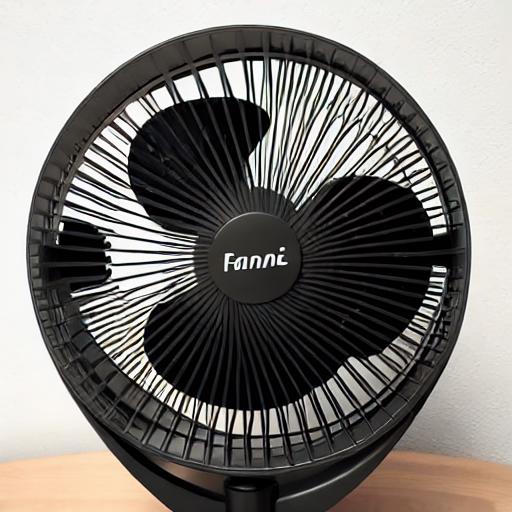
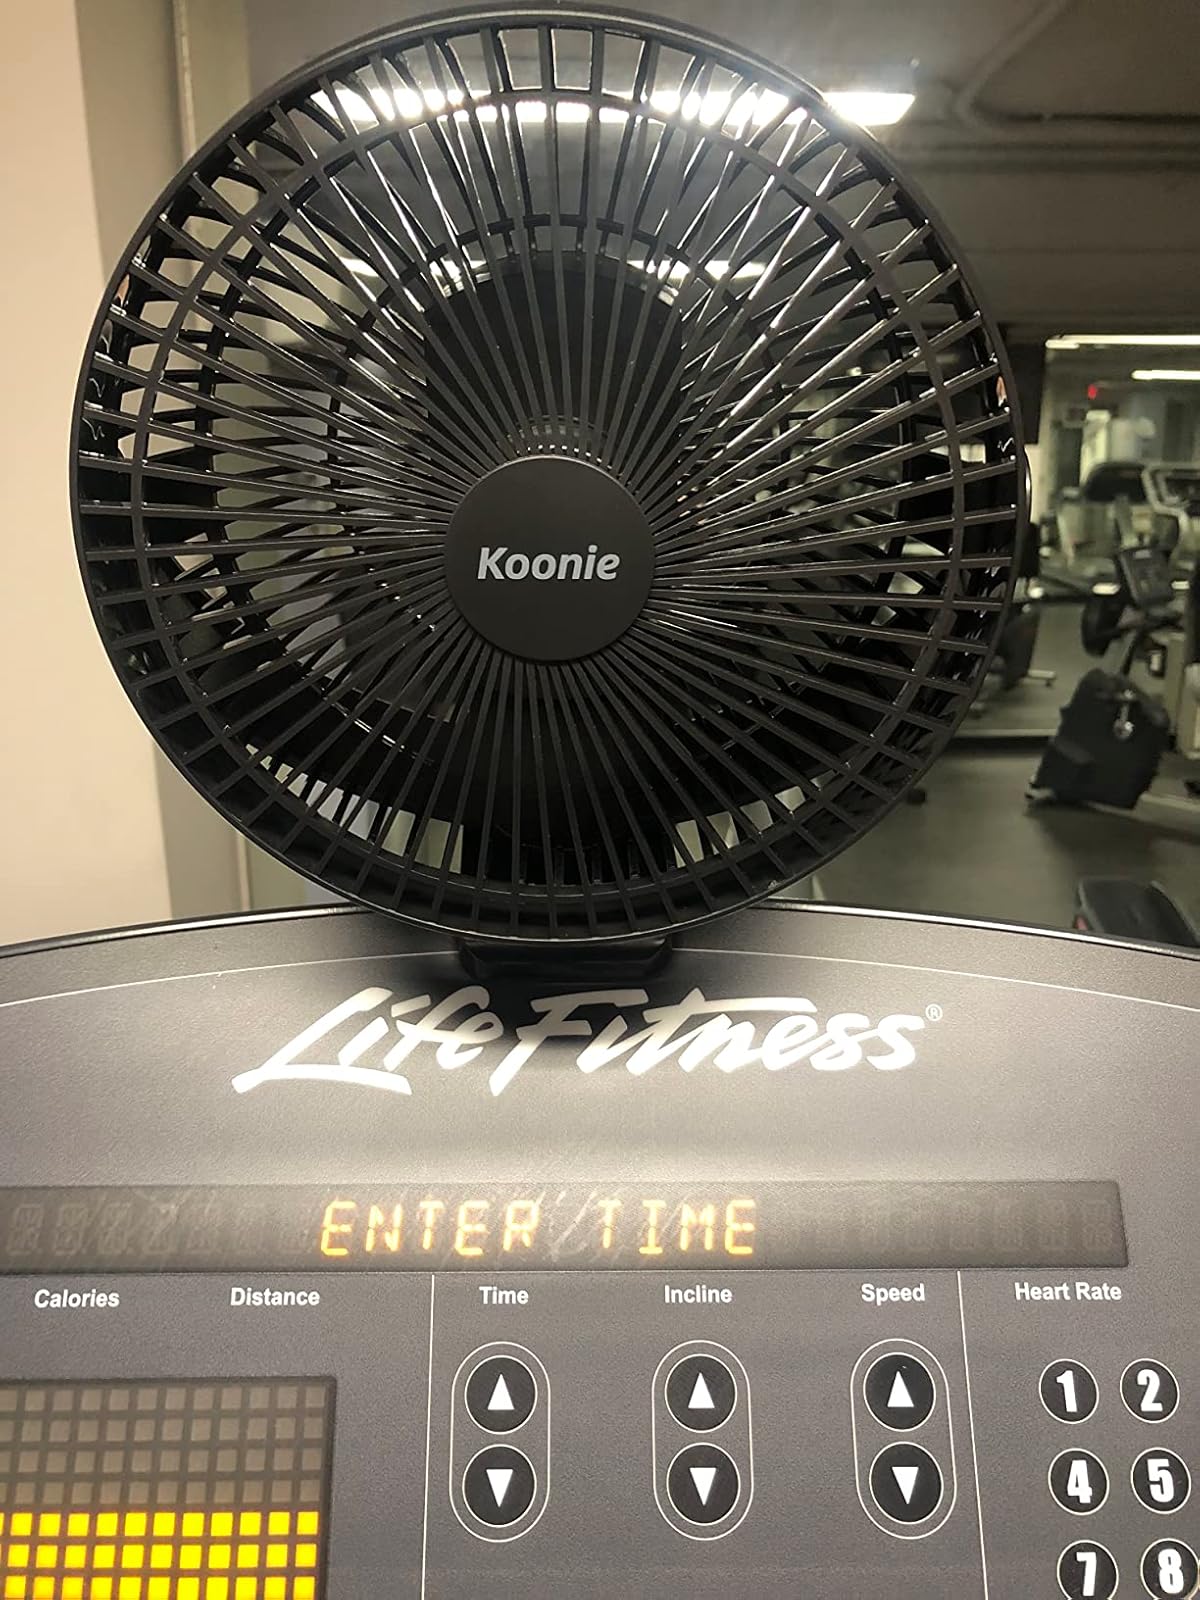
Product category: fan
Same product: no